Wallace Charles Wurth

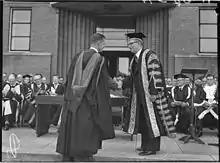
The Chancellor of the New South Wales University of Technology Mr Wallace Wurth presents the degree of Doctor of Philosophy of the School of Mechanical Engineering to Dr AK Johnston at Newcastle University College

Wallace Charles Wurth (14 January 1896 - 16 September 1960) was an Australian public servant, public service head, soldier and university chancellor. Wurth was born in Mudgee, New South Wales and died in Darlinghurst, Sydney, New South Wales.